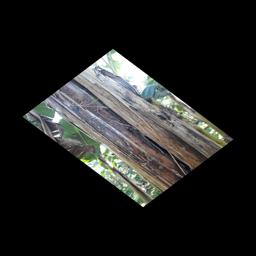
Label: PSEUDOSTEM WEEVIL